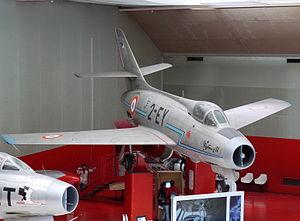
Chasseur Mystere IV (1952), Musée de l'Air et de l'Espace, Paris Le Bourget (France)